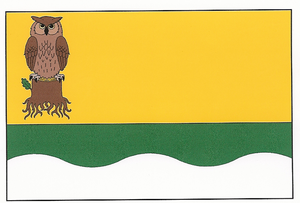
Němčovice est une commune du district de Rokycany, dans la région de Plzeň, en République tchèque. Sa population s'élevait à 168 habitants en 2018.